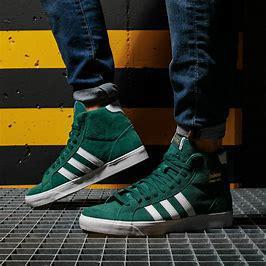
Brand: Adidas
Model: Basket Profi